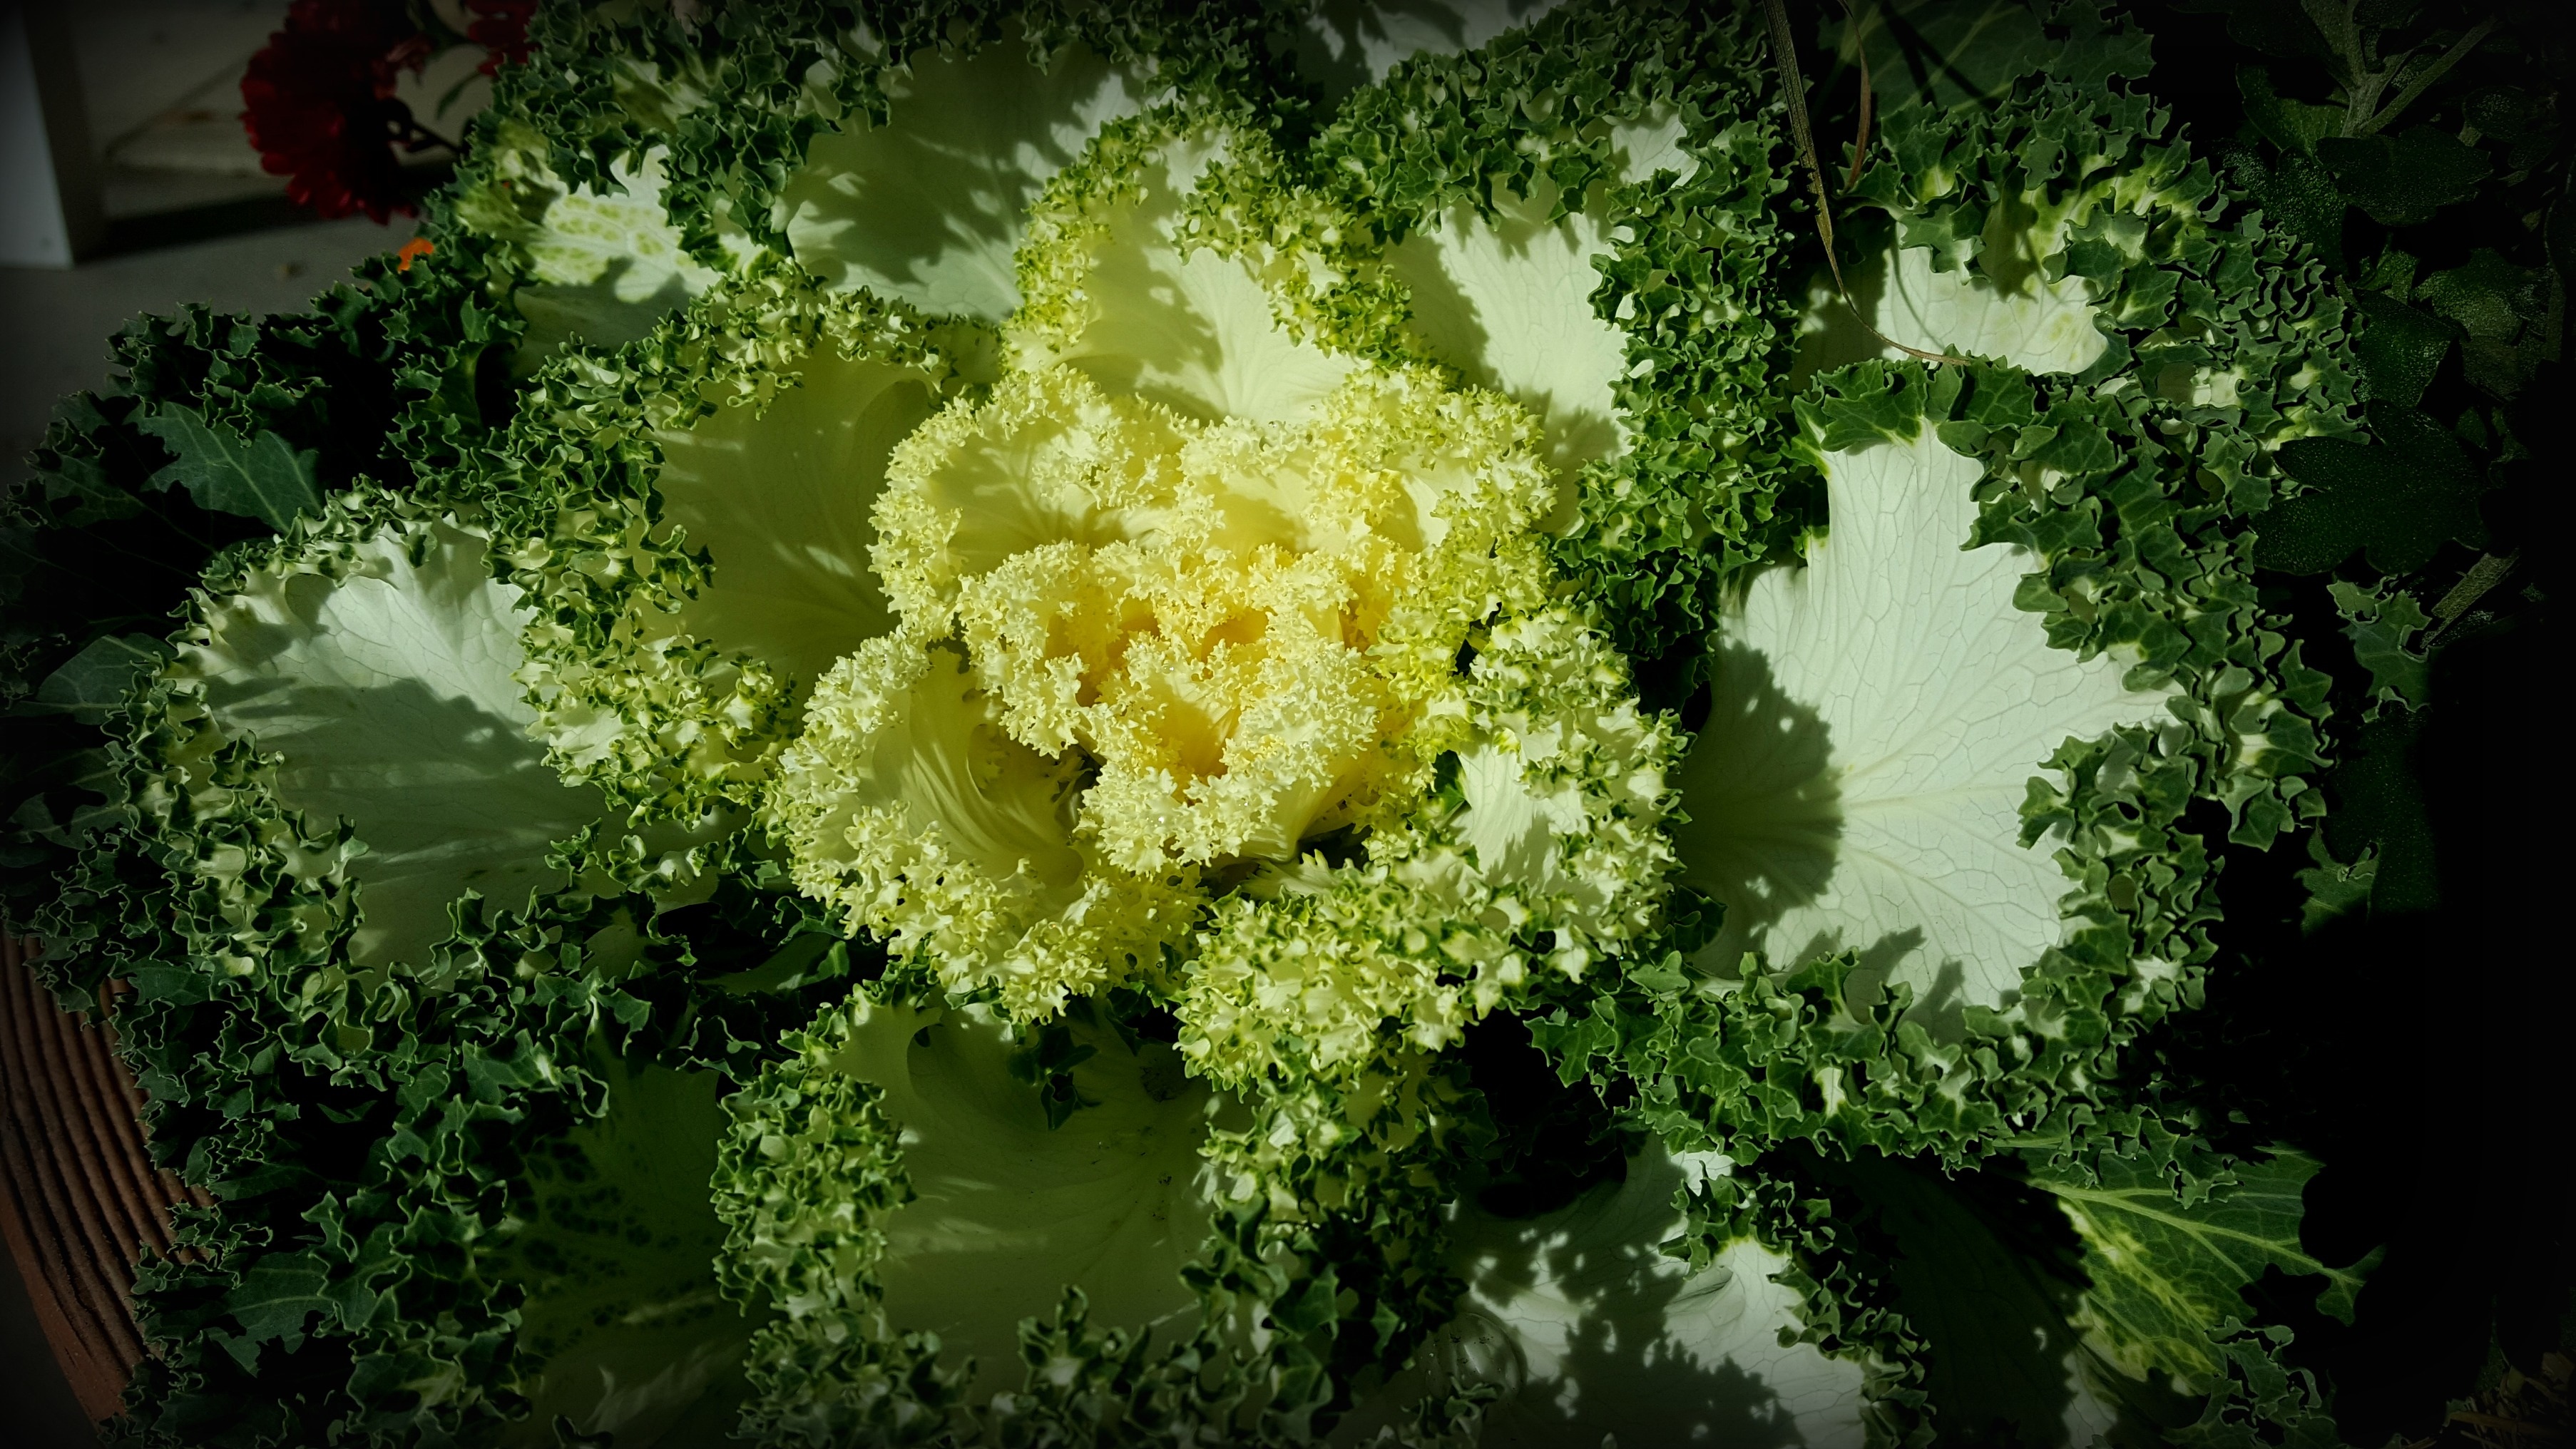
plant, leaf, flower, food, green, produce, vegetable, botany, flora, floristry, flowering plant, floral design, land plant, flower arranging